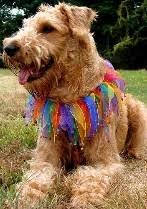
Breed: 207-n000036-Irish_terrier